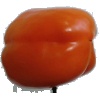
Label: Pepper Orange 1